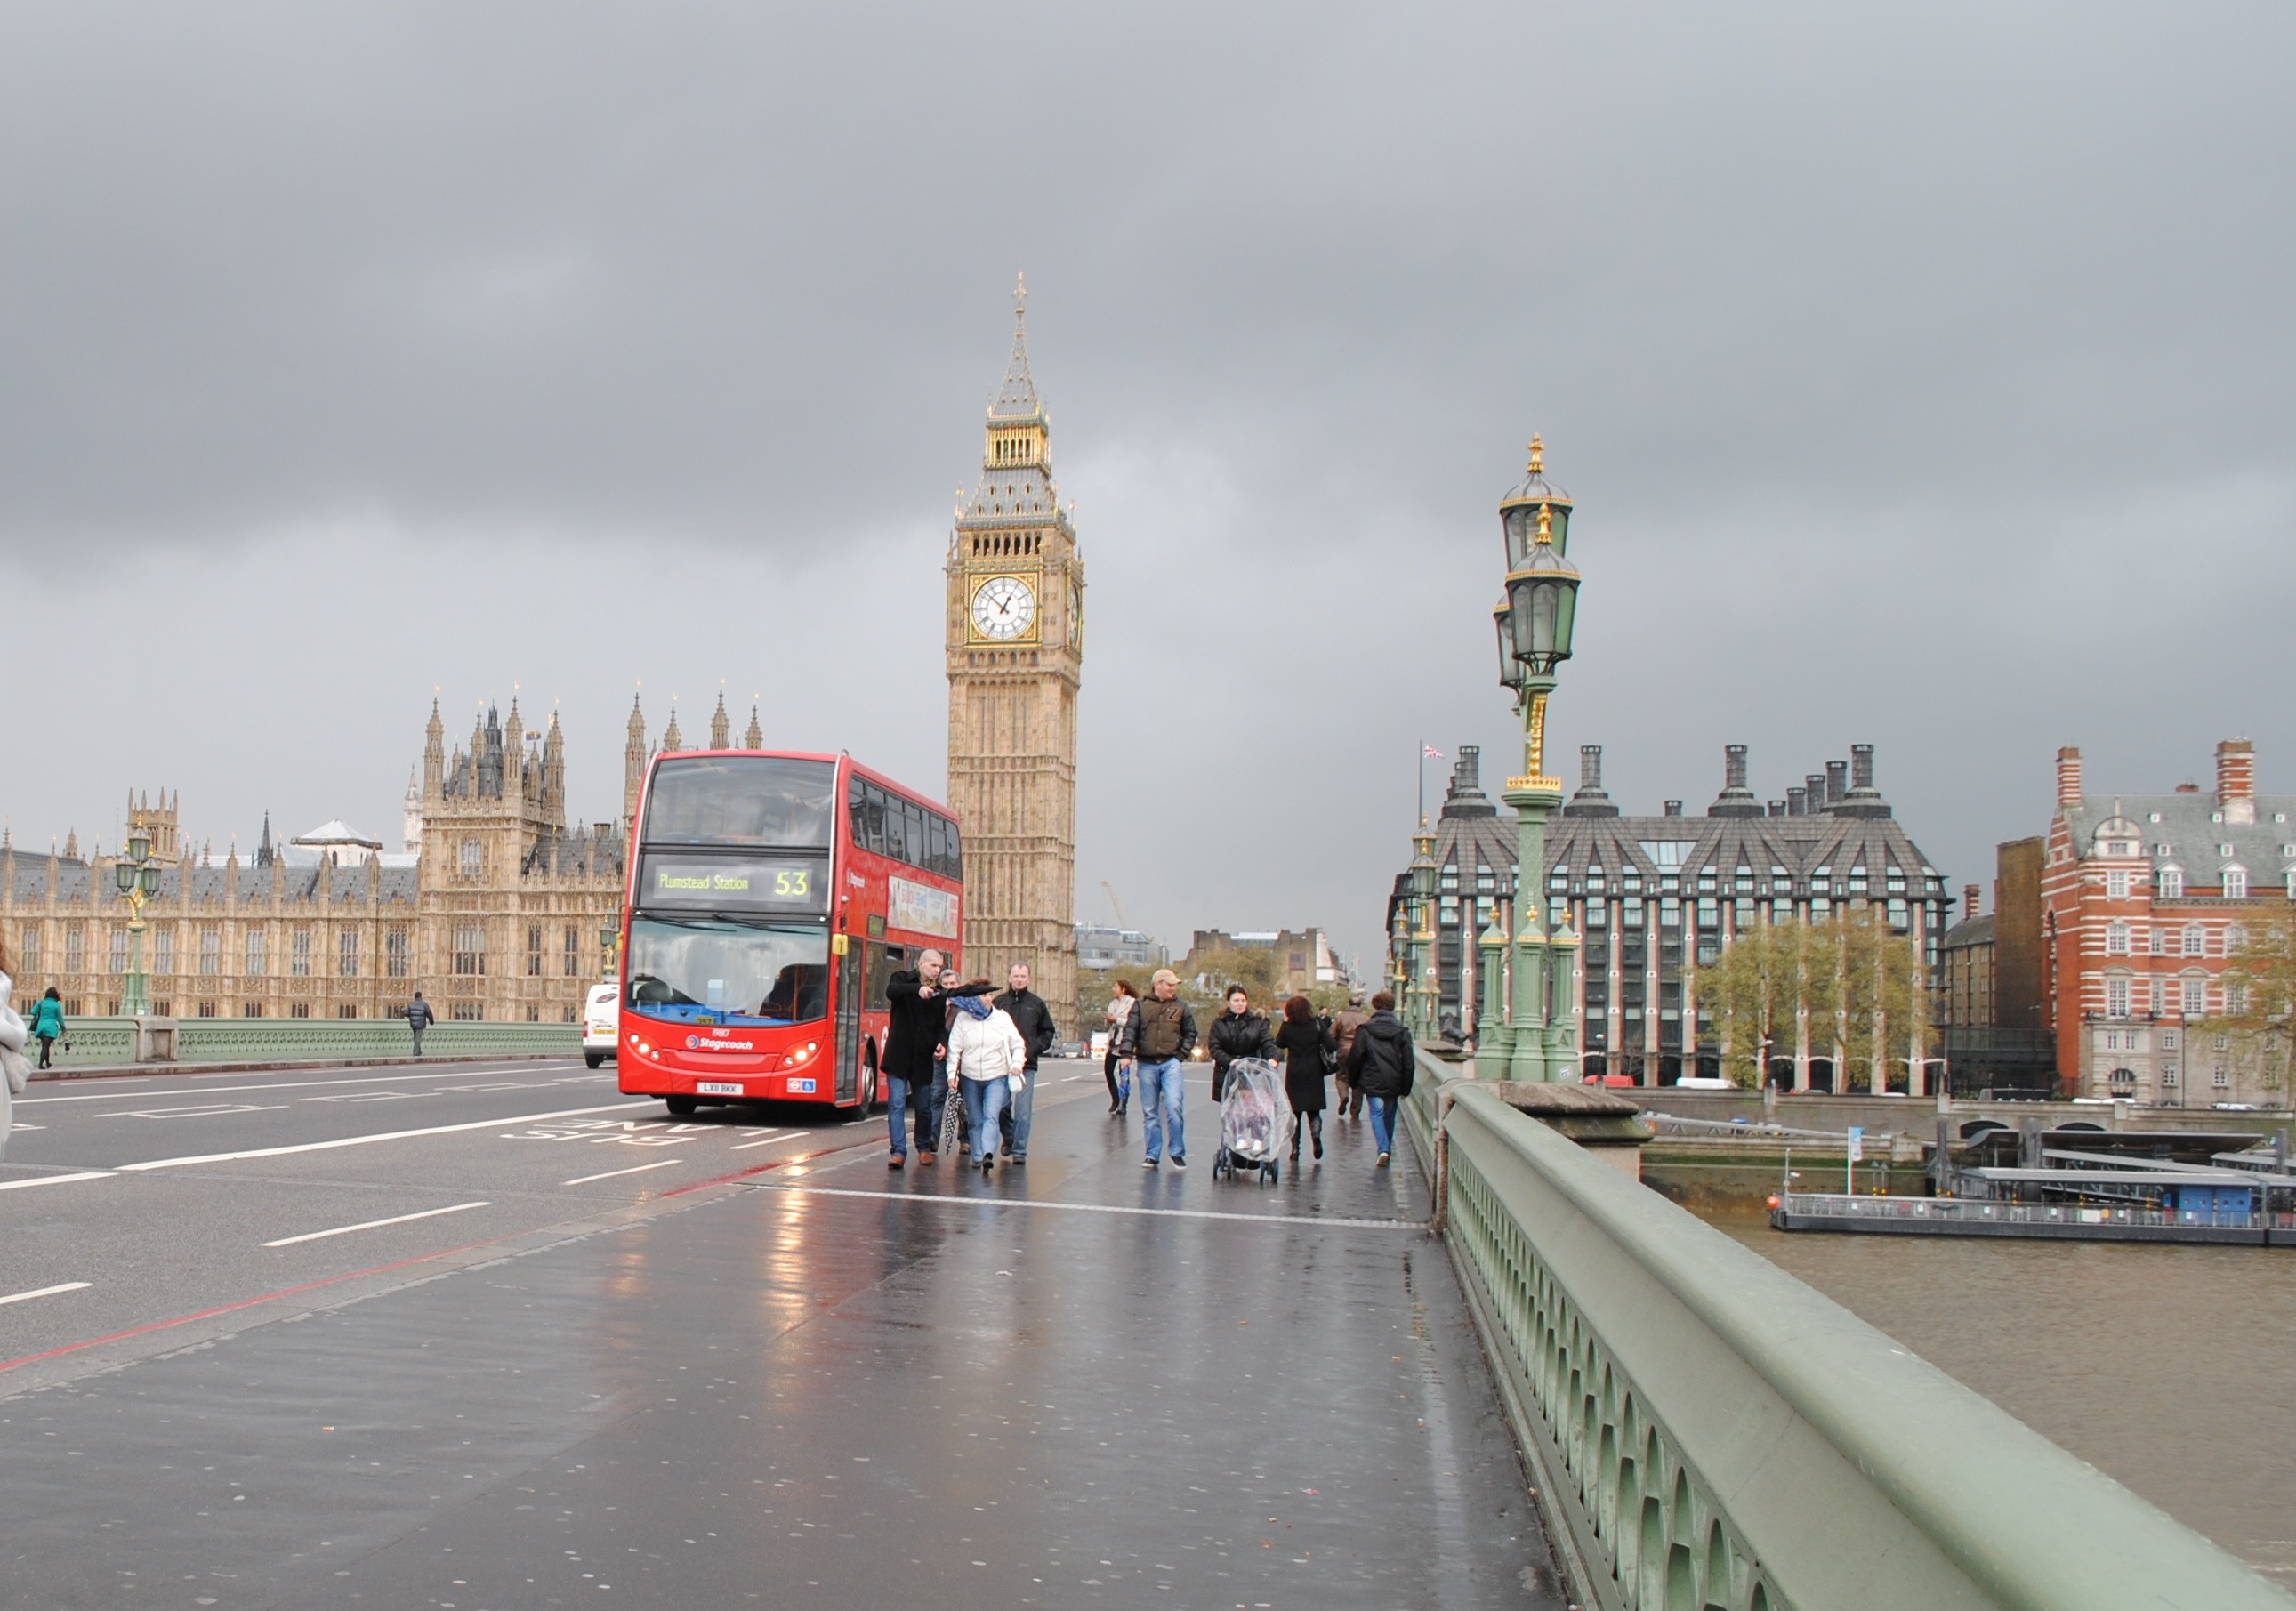
architecture, road, skyline, street, clock, building, city, skyscraper, walkway, monument, cityscape, downtown, transport, tower, landmark, tourism, waterway, big ben, england, london, infrastructure, monuments, urban area, the parliament, street clock